Jackson County Courthouse (Jacksonville, Oregon)

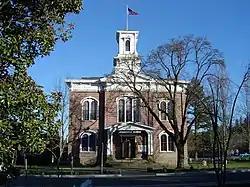
Former Jackson County courthouse, in Jacksonville

The Jackson County Courthouse is a former county courthouse in Jacksonville, Oregon, United States, built in 1883. The courthouse is a contributing property of the Jacksonville Historic District, which is listed on the National Register of Historic Places (NRHP). It was formerly the Jacksonville Museum owned by Jackson County and operated by the Southern Oregon Historical Society (SOHS), which also managed several other historic properties in Jacksonville. The museum in the courthouse closed in 2006 because of lack of funding. Ownership of the historic courthouse was transferred to the City of Jacksonville in 2012. The SOHS still operates Hanley Farm in Central Point and a research library in Medford.